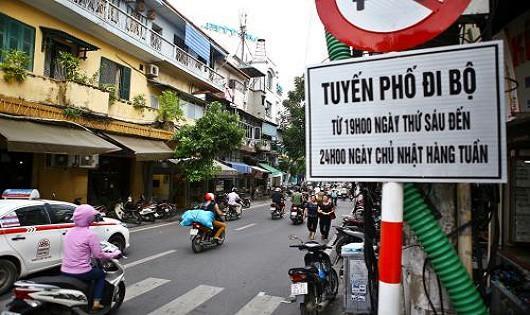
có nhiều phương tiện đang tham gia giao thông ở trên đường